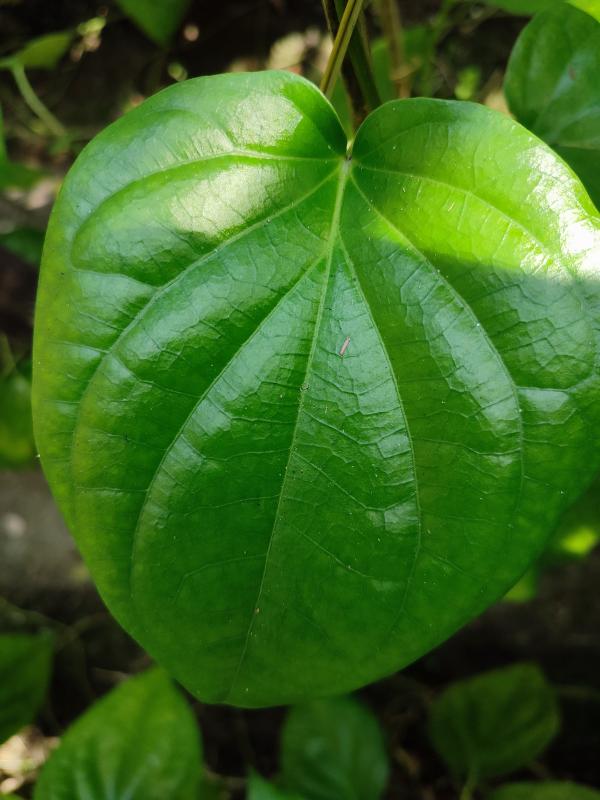
Label: Healthy_Leaf